Sky position (RA, Dec in degrees): 169.618, -0.5508
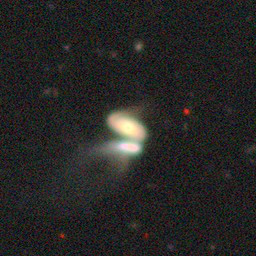
Galaxy morphology: Merging Galaxies